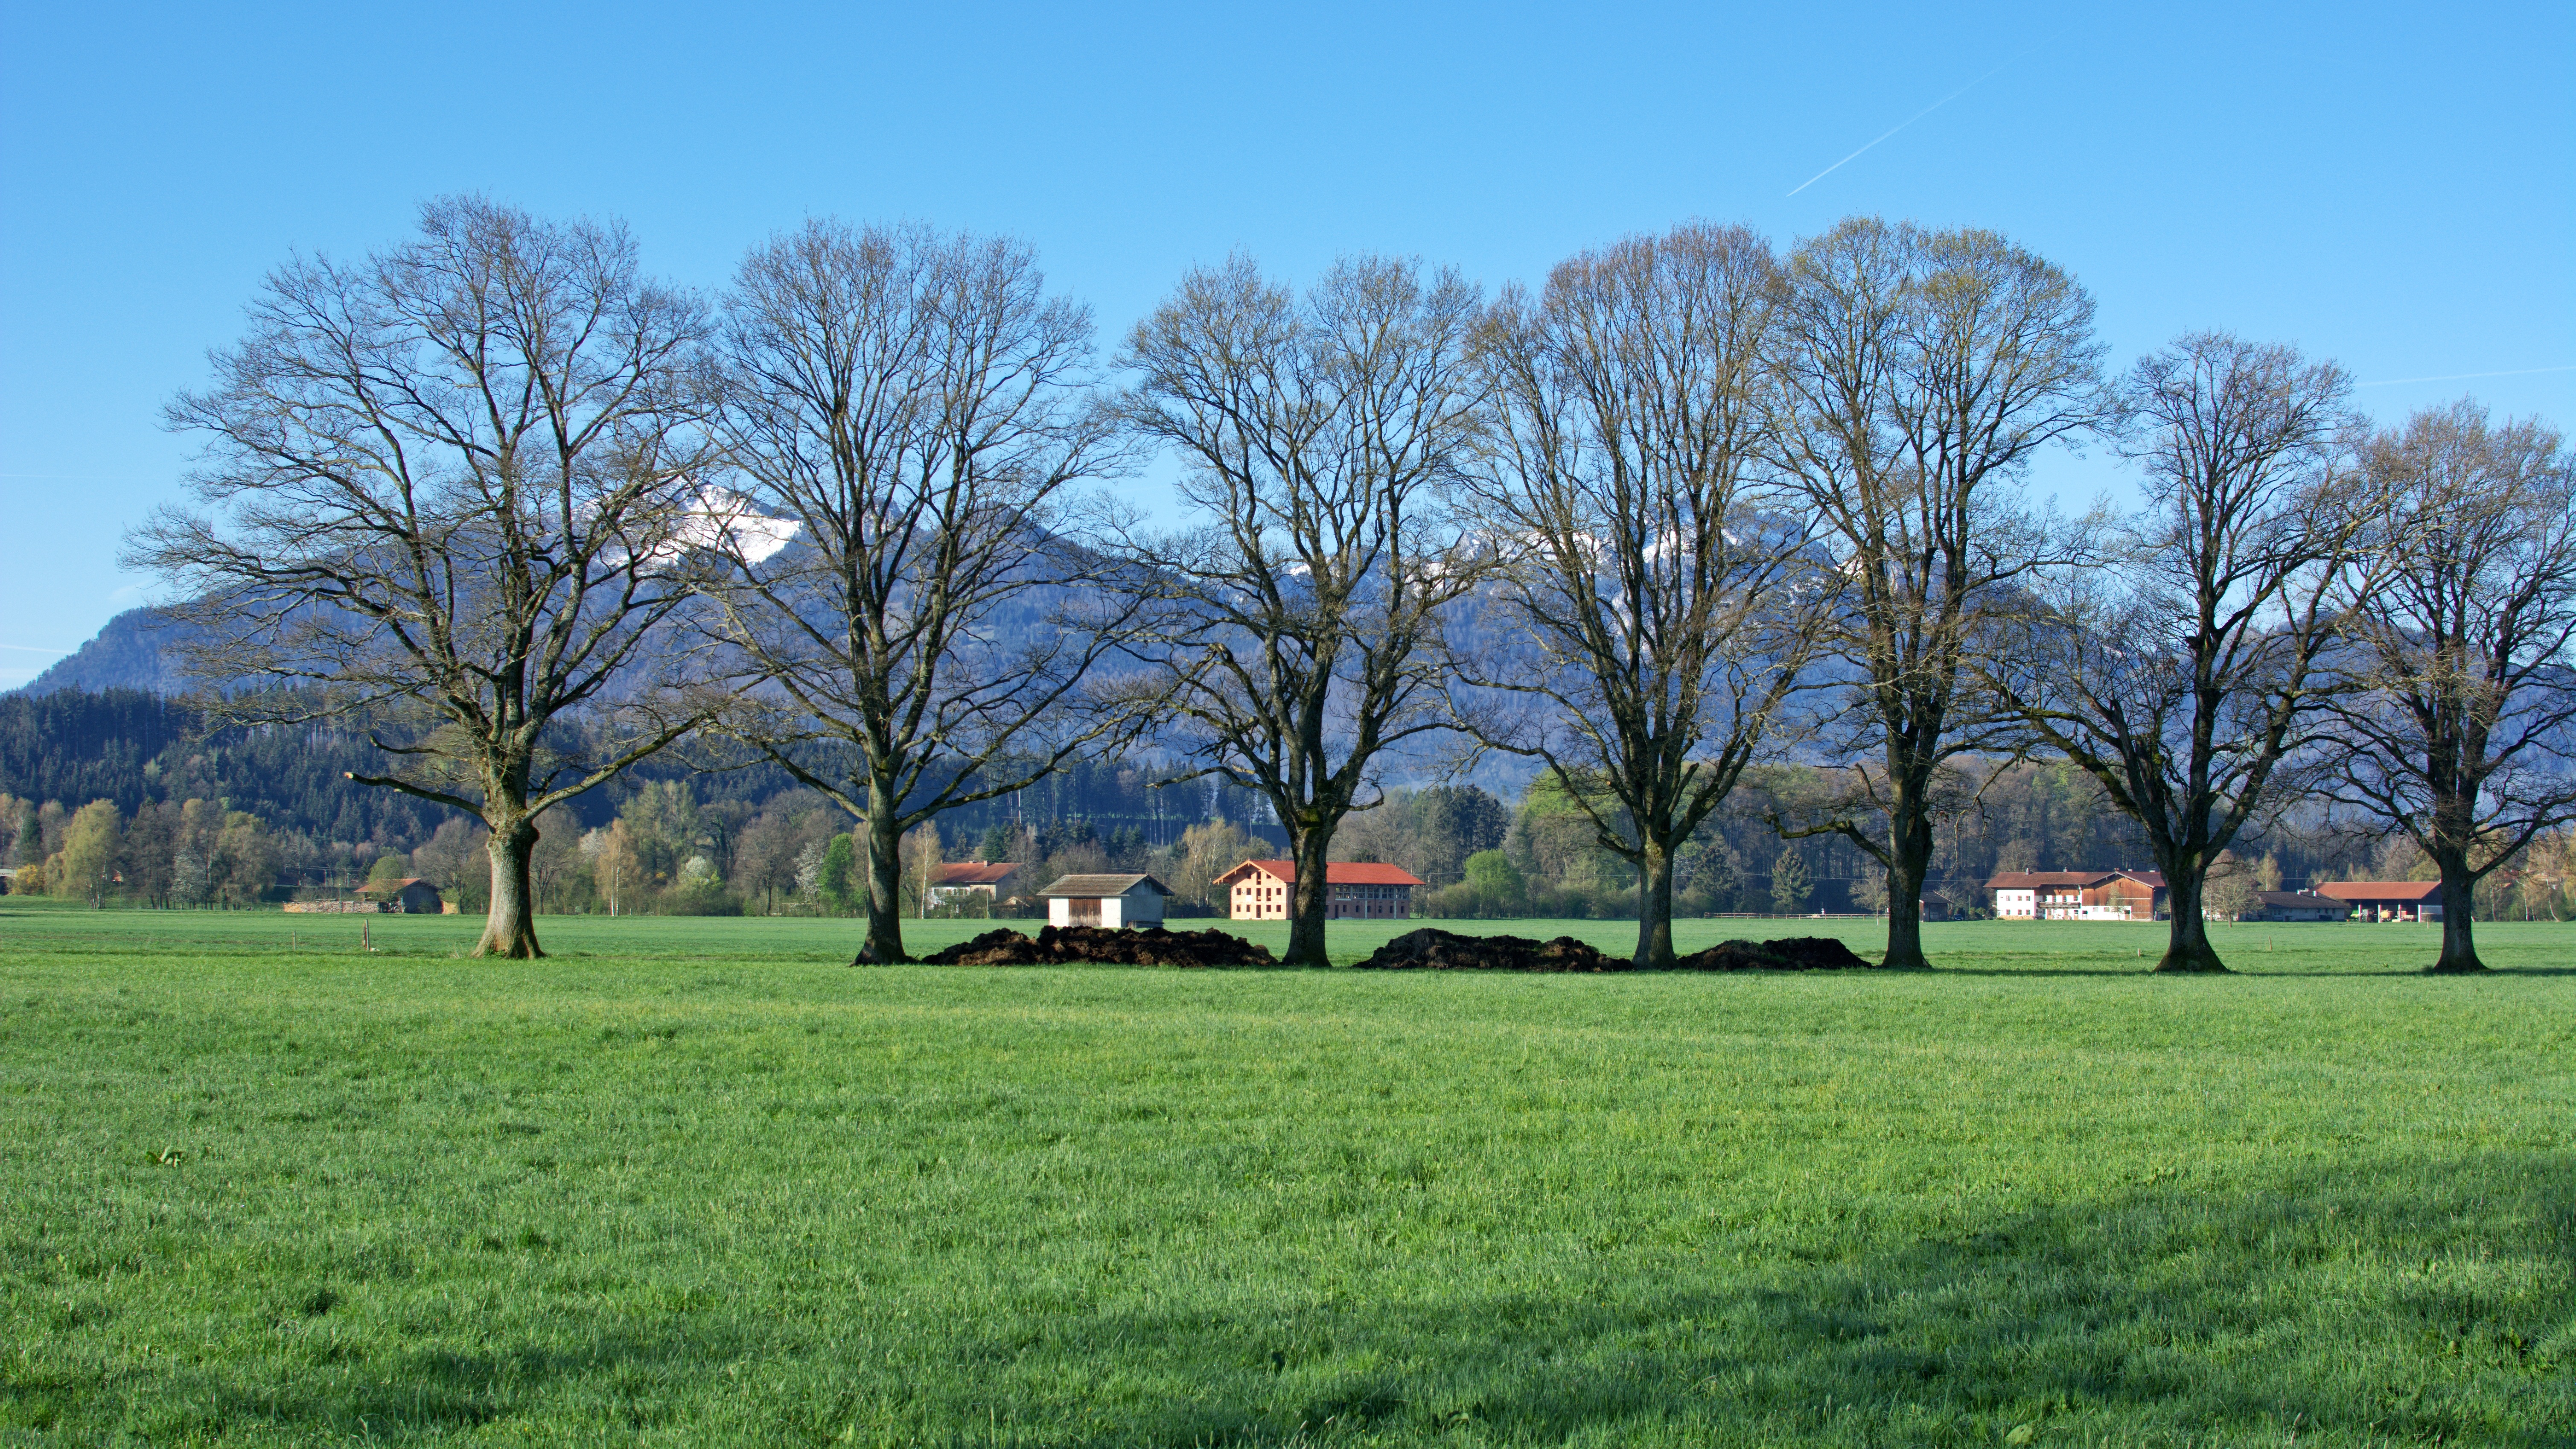
landscape, tree, nature, grass, group, plant, field, farm, lawn, meadow, prairie, flower, spring, pasture, ranch, park, holiday, romance, plain, trees, grassland, bavaria, woodland, habitat, mood, ecosystem, recovery, rural area, upper bavaria, grove of trees, chiemgau, natural environment, grass family, woody plant